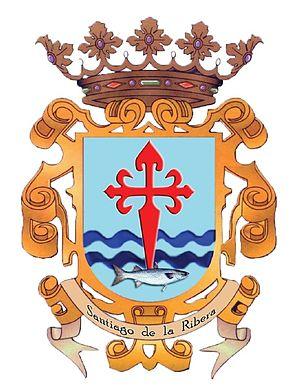
Santiago de la Ribera est une petite localité appartenant à la commune de San Javier dans la région de Murcie, en Espagne. Située sur les bords de la Mar Menor, elle comprend plusieurs quartiers, parmi lesquels la Ciudad del Aire, San Blas, Los Pozuelos et El Barrio de los Pescadores. On trouve au nord de Santiago de la Ribera la commune de Lo Pagán, appartenant à la ville de San Pedro del Pinatar ; à l'est la Mar Menor ; à l'ouest San Javier et au sud Los Narejos.